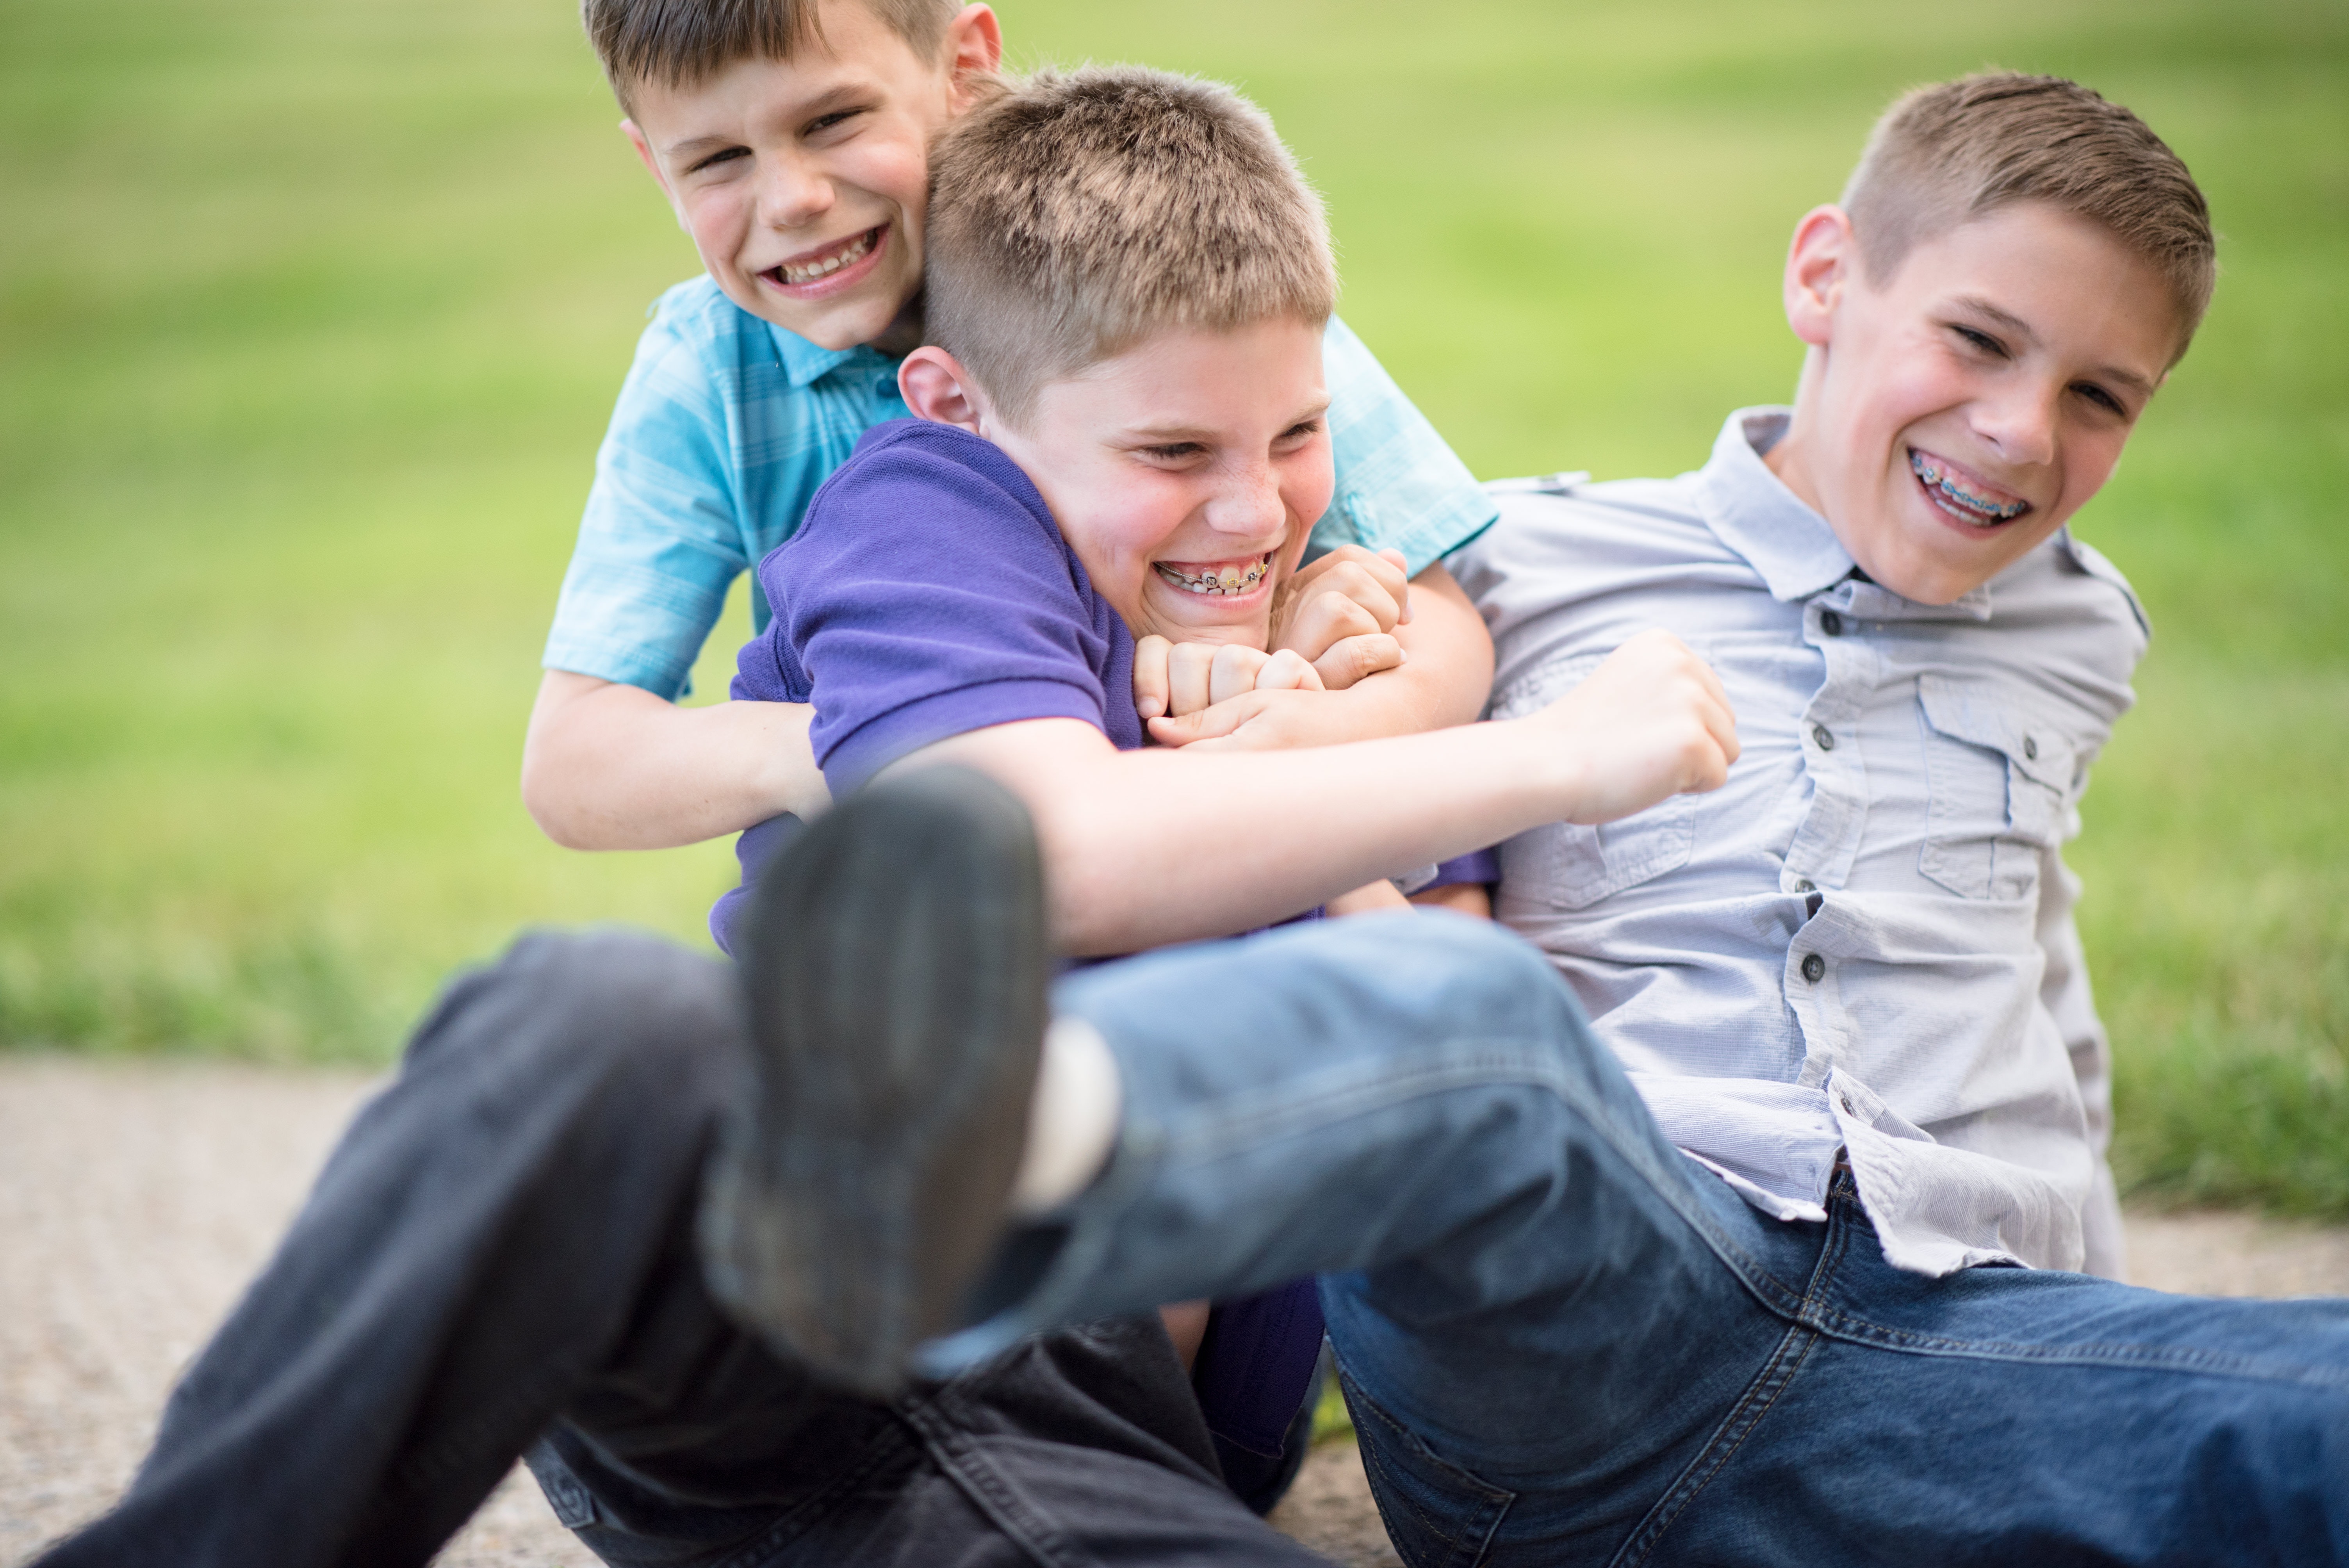
people, child, photograph, sitting, photography, fun, male, grass, play, family, father, sibling, smile, portrait photography, toddler